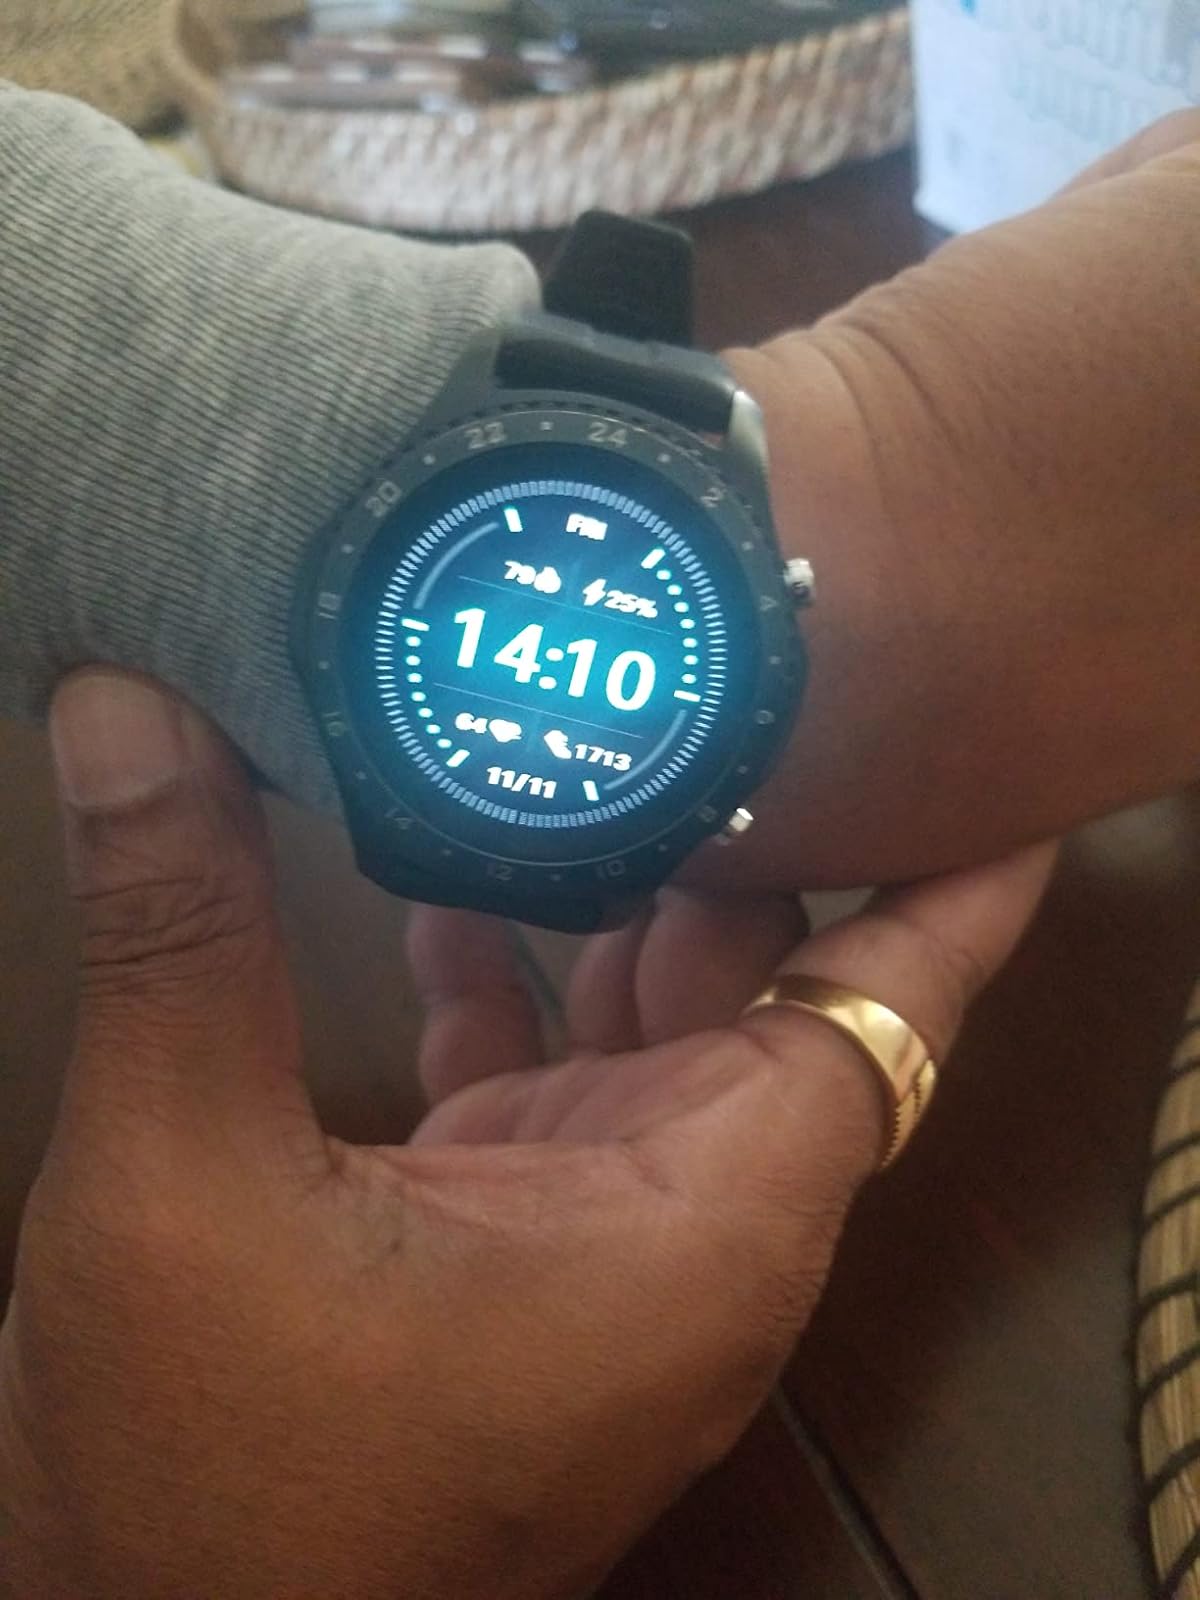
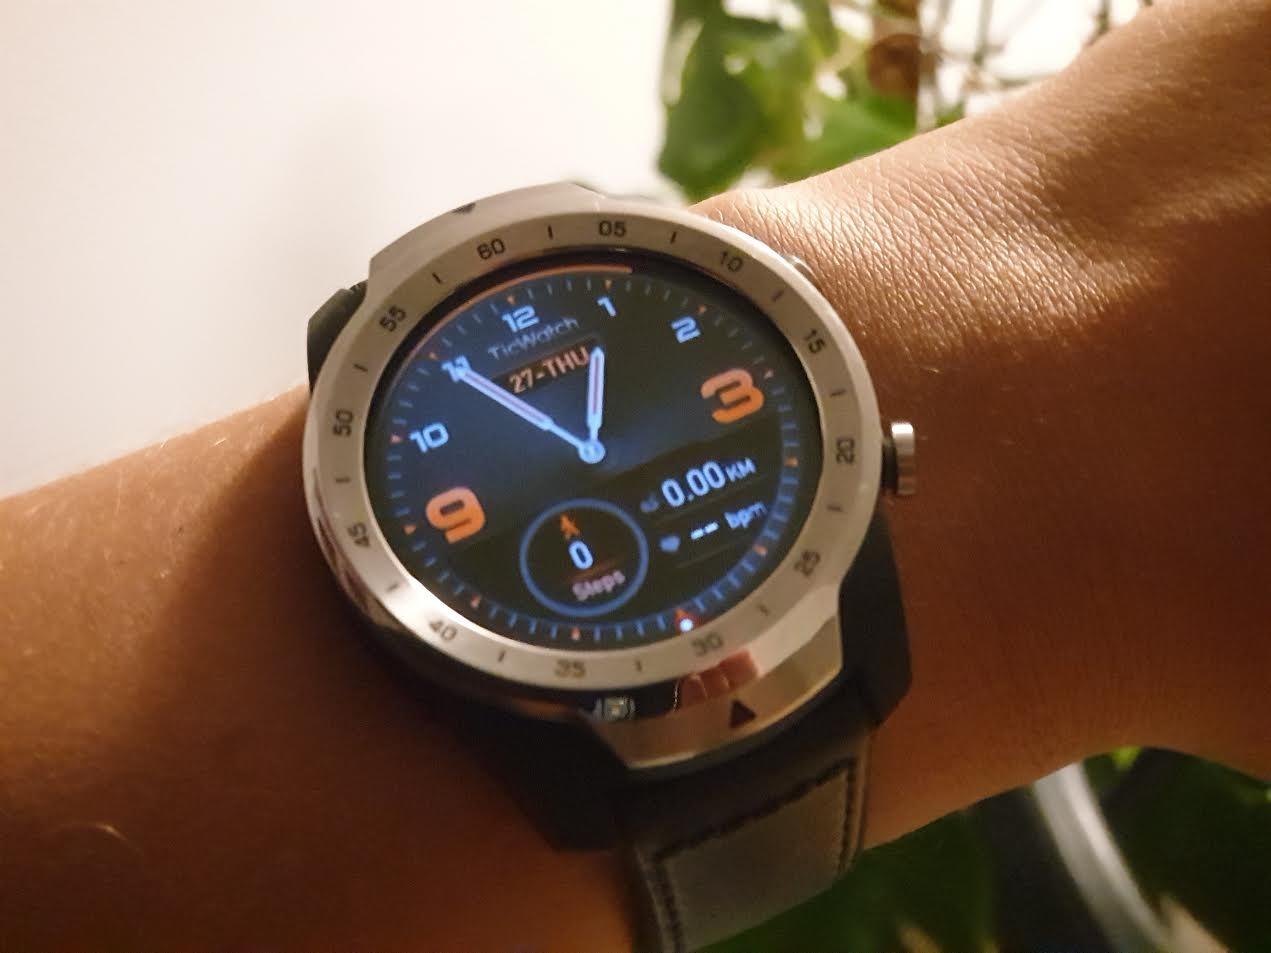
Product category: smartwatch
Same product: no